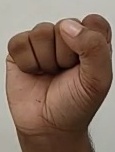
ASL sign: S